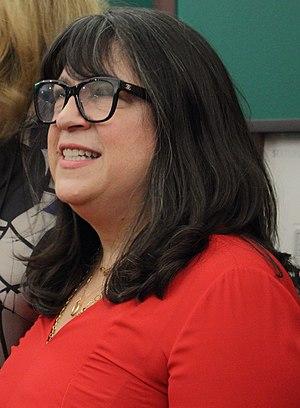
Erika Leonard ou E. L. James, née le 7 mars 1963 à Londres, est une romancière britannique, auteur de la série de romans d'amour Cinquante nuances de Grey, déclinés en série de films au cinéma. Elle vit et travaille à Londres.